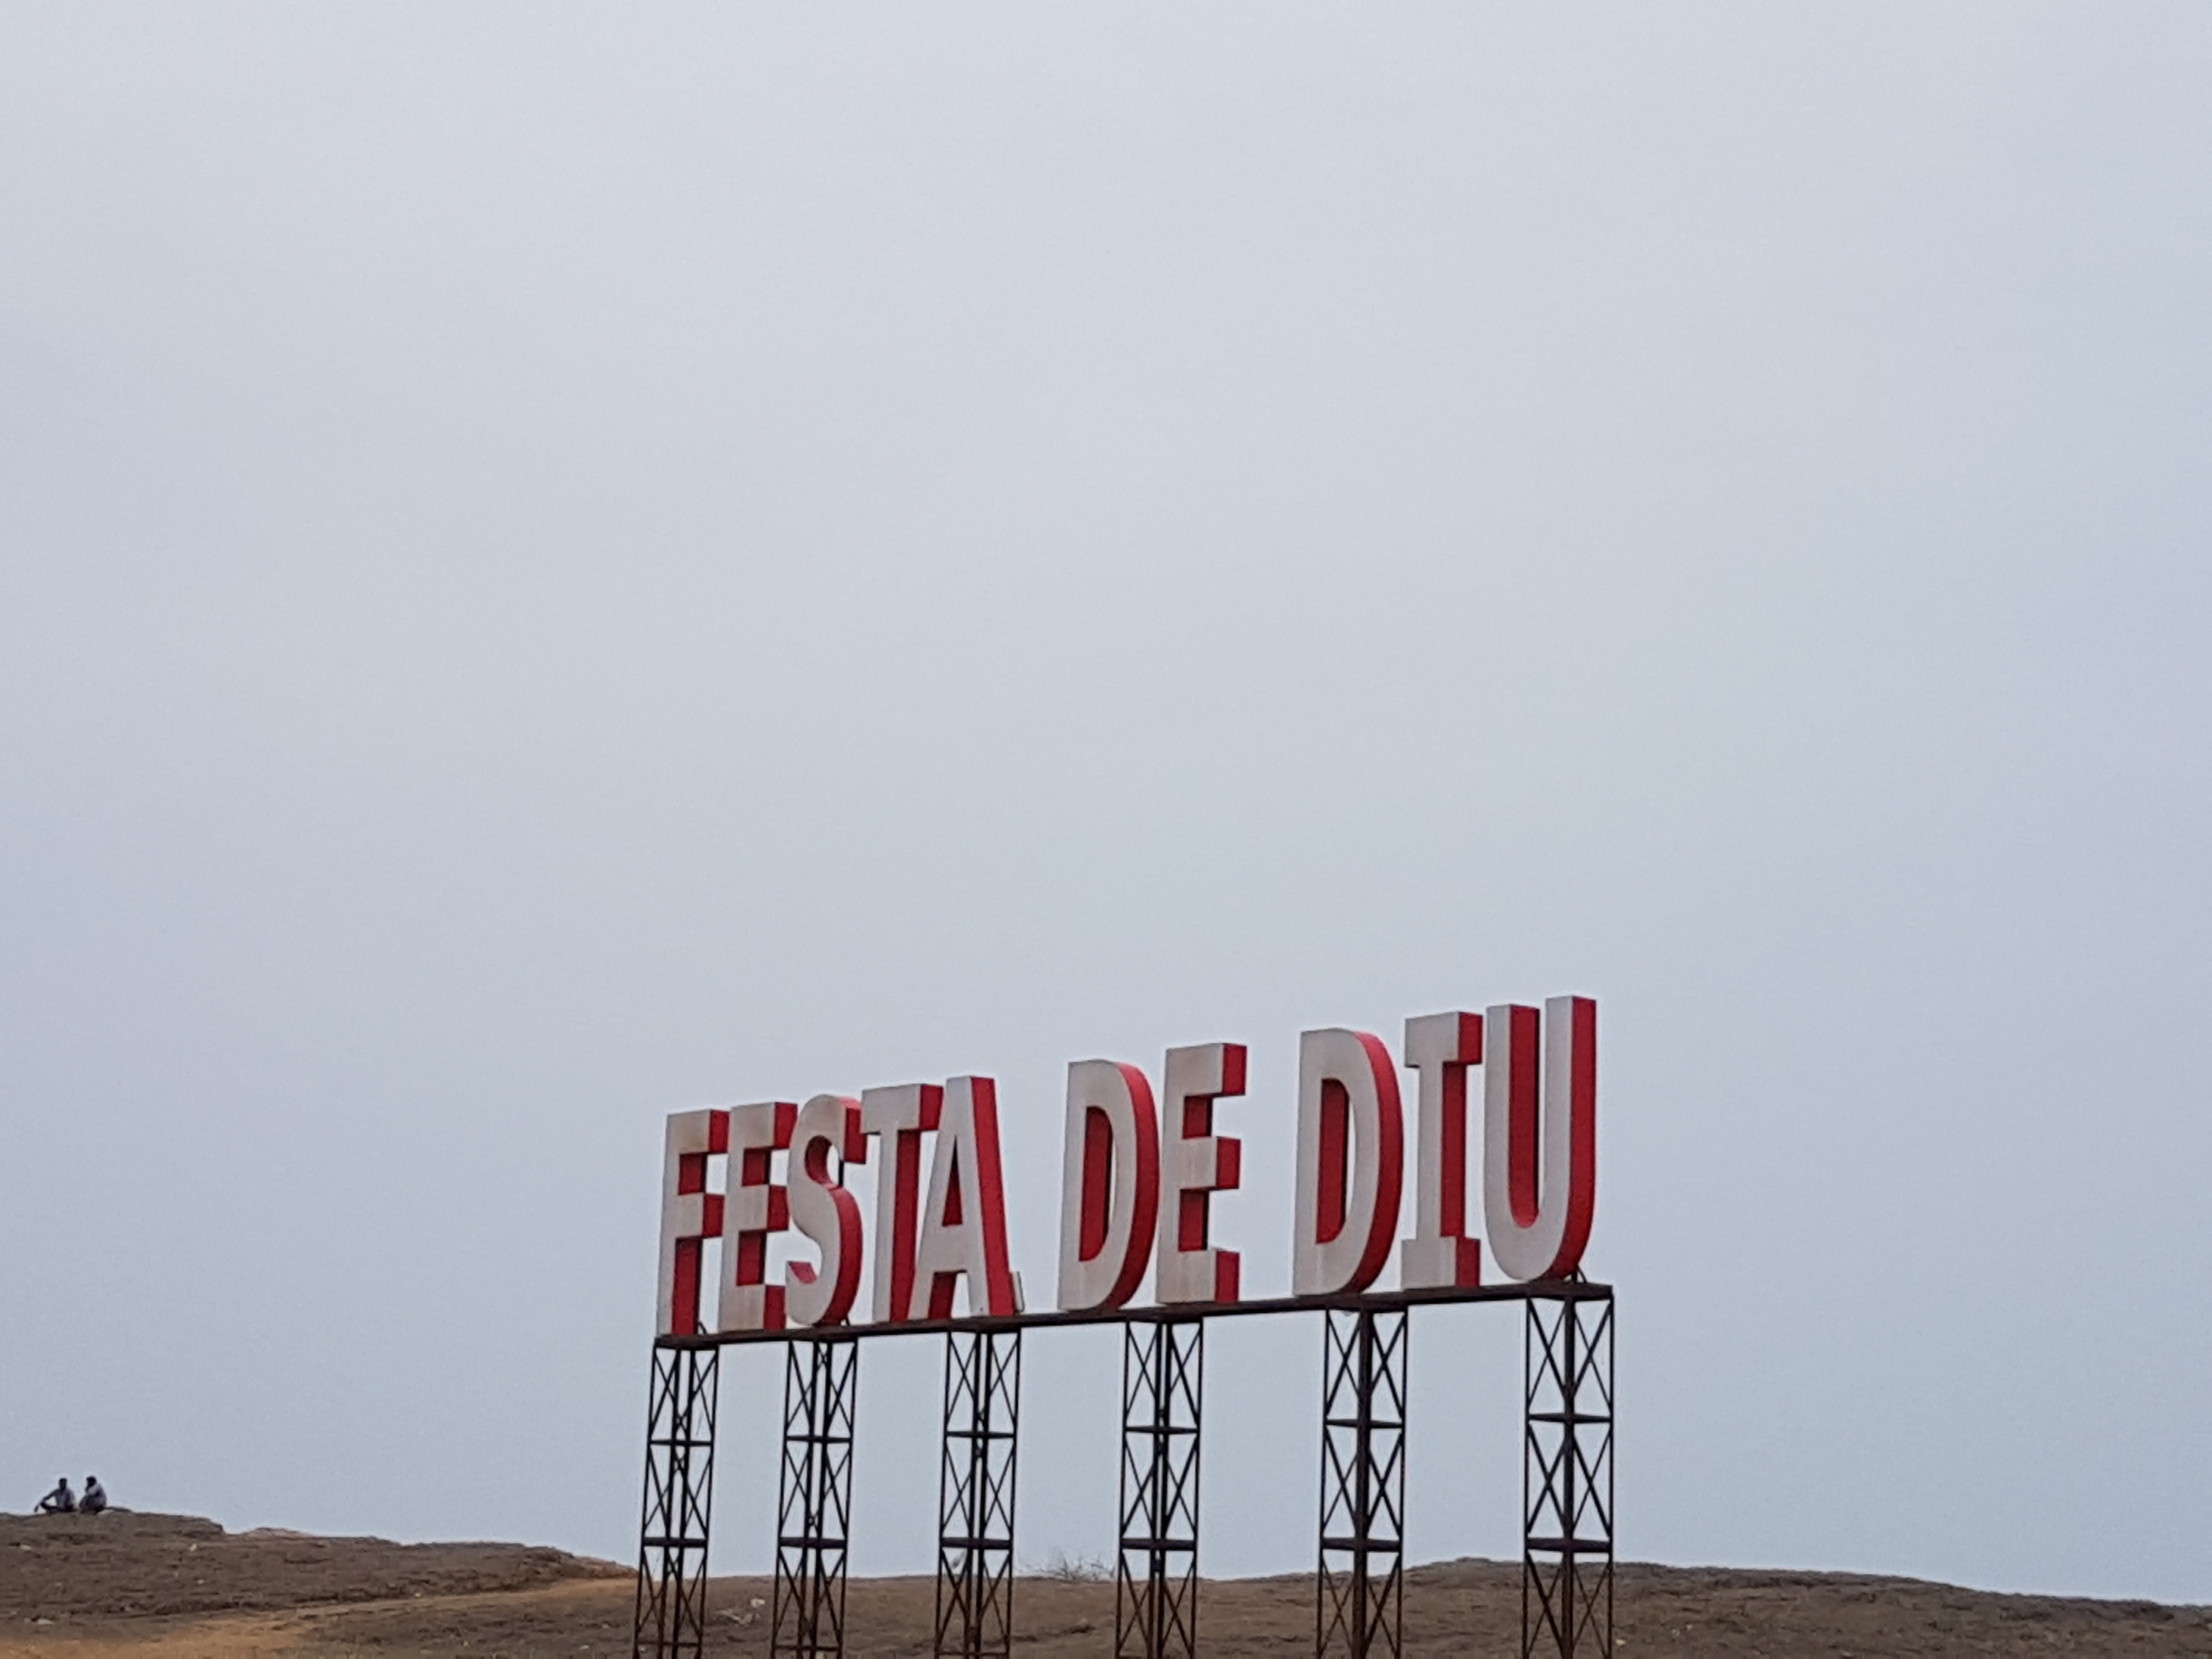
sign, signage, road trip, atmosphere of earth